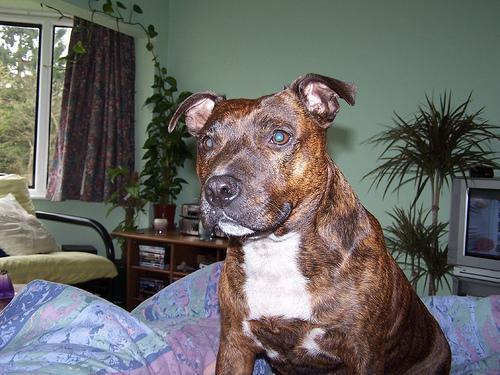
staffordshire bull terrier